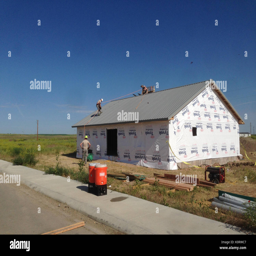
members , work on the roof